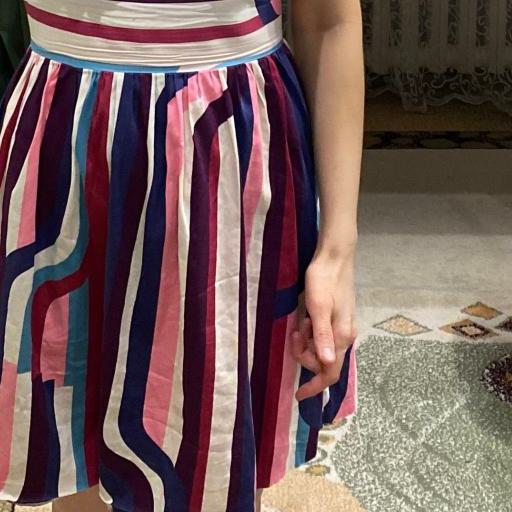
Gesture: no_gesture